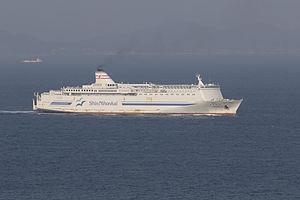
Le Yuukari est un ferry de la compagnie japonaise Shin Nihonkai Ferry. Construit entre 2001 et 2003 aux chantiers IHI de Yokohama, il navigue depuis février 2003 sur les liaisons entre les îles d'Honshū et d'Hokkaidō.
Shin Nihonkai Ferry, abrégé en SNF, est une compagnie de navigation maritime japonaise. Opérant en mer du Japon, son activité principale est le transport de passagers et de fret en car-ferry sur des lignes maritimes reliant différents ports du nord-ouest de l'île d'Honshū vers l'île d'Hokkaidō. Fondée en 1969 comme une filiale du groupe Kanko Kisen, Shin Nihonkai Ferry fait aujourd'hui partie du vaste réseau maritime du SHK Line Group qui rassemble toutes les sociétés détenues par Kanko Kisen.